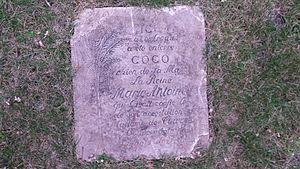
Stèle commémorative de Coco, dernier chien de Marie-Antoinette, dans le jardin de l'hôtel de Seignelay, 80 rue de Lille
L'Hôtel de Seignelay est un hôtel particulier, situé au nᵒ 80 rue de Lille dans le 7ᵉ arrondissement de Paris. Construit vers 1713 par Germain Boffrand, celui-ci le vend au comte Charles Éléonor Colbert de Seignelay, fils de Jean-Baptiste Colbert de Seignelay et petit-fils de Jean-Baptiste Colbert.